Mola (art form)

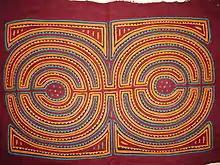
This traditional mola represents the olasu, a nose ring worn by the Guna women.

Several early influences can be attested: a small colony by Christopher Columbus in 1502, a Scottish colony established in the south of Darien, in 1698; the Calvinist or French Huguenots settled and married some Guna women, even though they were killed in 1757. Ultimately a Spanish colony was established in 1790.